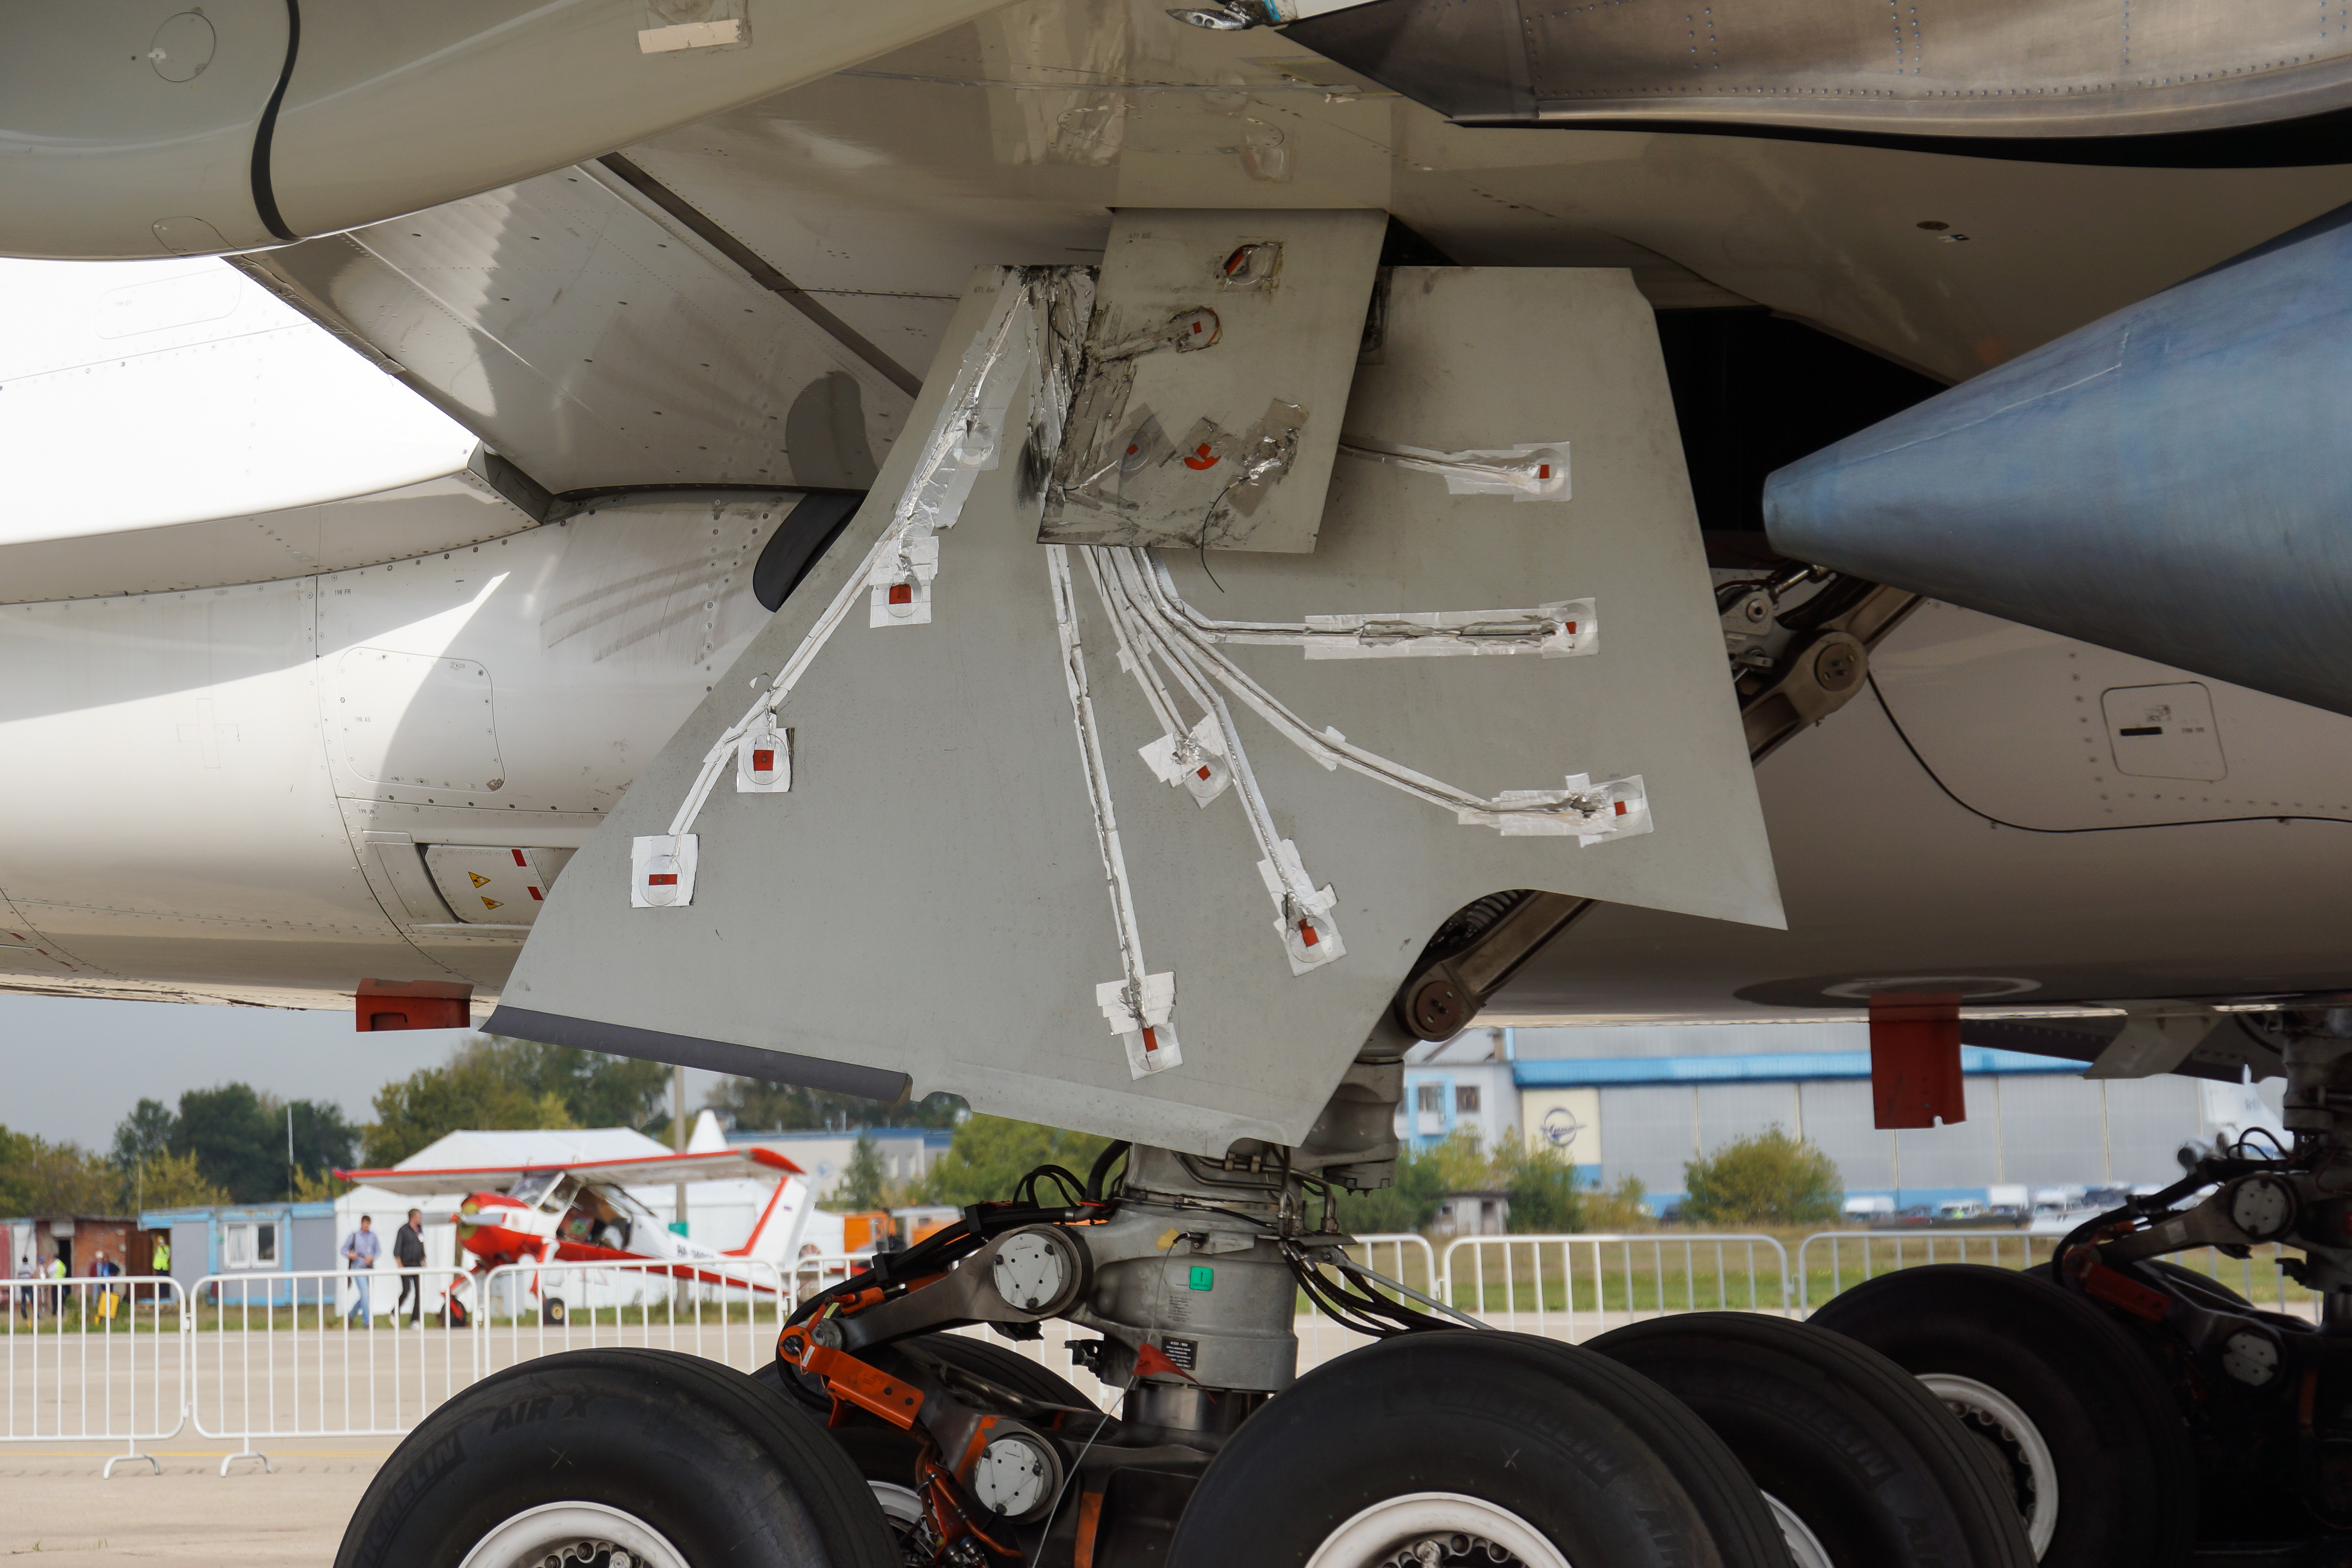
air show, statics, airplane, helicopter, aerodrome technology, aviation, military aviation, civil aviation, fighter, vehicle, sky, exhibition, maks, automotive tire, mode of transport, aircraft, transport, automotive wheel system, rim, aerospace engineering, tread, military aircraft, synthetic rubber, aerospace manufacturer, auto part, machine, air travel, rolling, air force, tire care, gas, hubcap, wing, service, engineering, military vehicle, propeller, military, Locking hubs